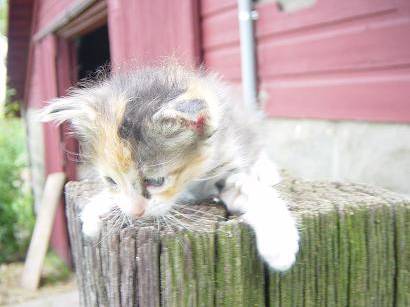
Label: cat